Mexican cuisine

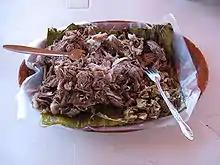
Barbacoa in Actopan, Hidalgo. The barbecue in a ground oven is a typical dish from the Mezquital Valley.

Mexican cuisine is elaborate and often tied to symbolism and festivals, which is one reason it was named as an example of the Intangible Cultural Heritage of Humanity by UNESCO. Many of the foods of Mexico are complicated because of their relation to the social structure of the country. Food preparation, especially for family and social events, is considered to be an investment in order to maintain social relationships. Even the idea of flavor is considered to be social, with meals prepared for certain dinners and certain occasions when they are considered the most tasty.